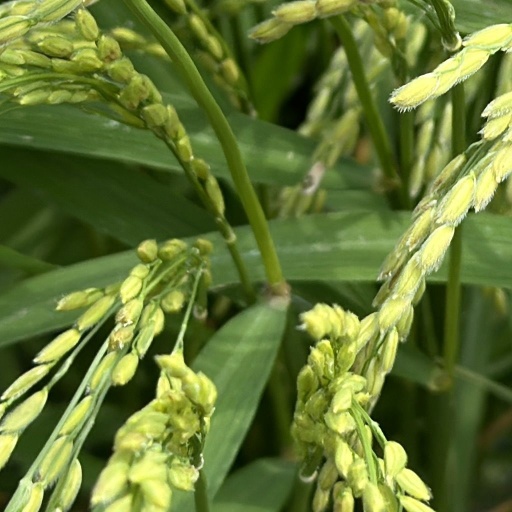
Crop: rice